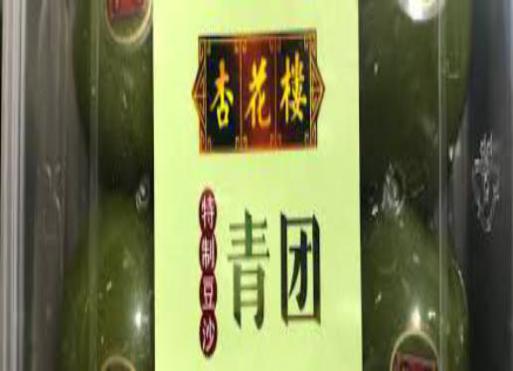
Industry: Food